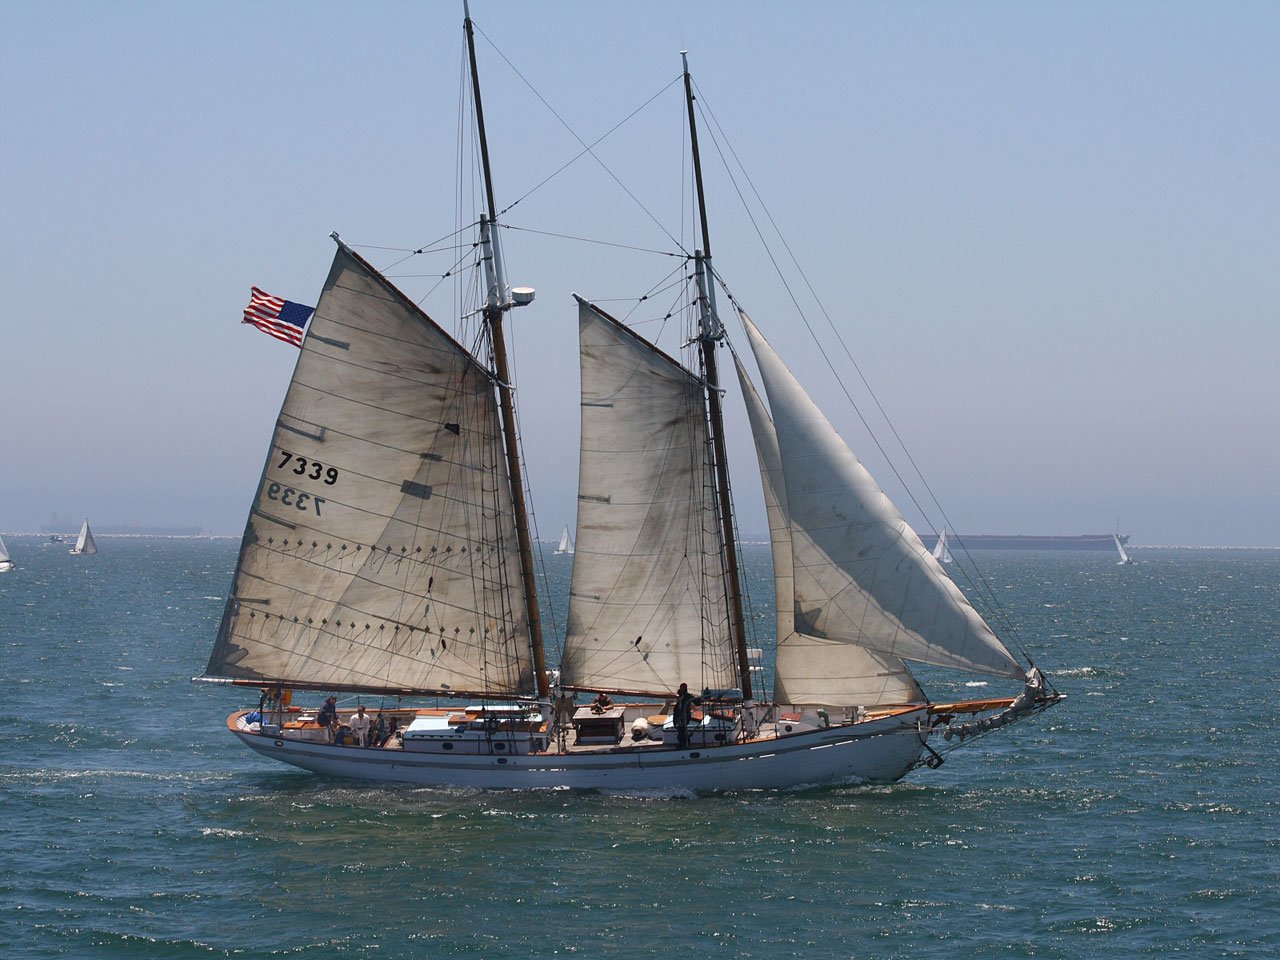
sea, coast, boat, ship, summer, travel, transportation, vessel, vehicle, journey, mast, sailing, yacht, navigate, freedom, trip, sailboat, cruise, nautical, luxury, boating, sail, marine, helm, clipper, watercraft, schooner, windjammer, barque, frigate, brig, sailing ship, tackle, rudder, galeas, recreational, training ship, tall ship, starboard, full rigged ship, caravel, brigantine, lugger, barquentine, sloop of war, ketch, windward, embark, expeditions